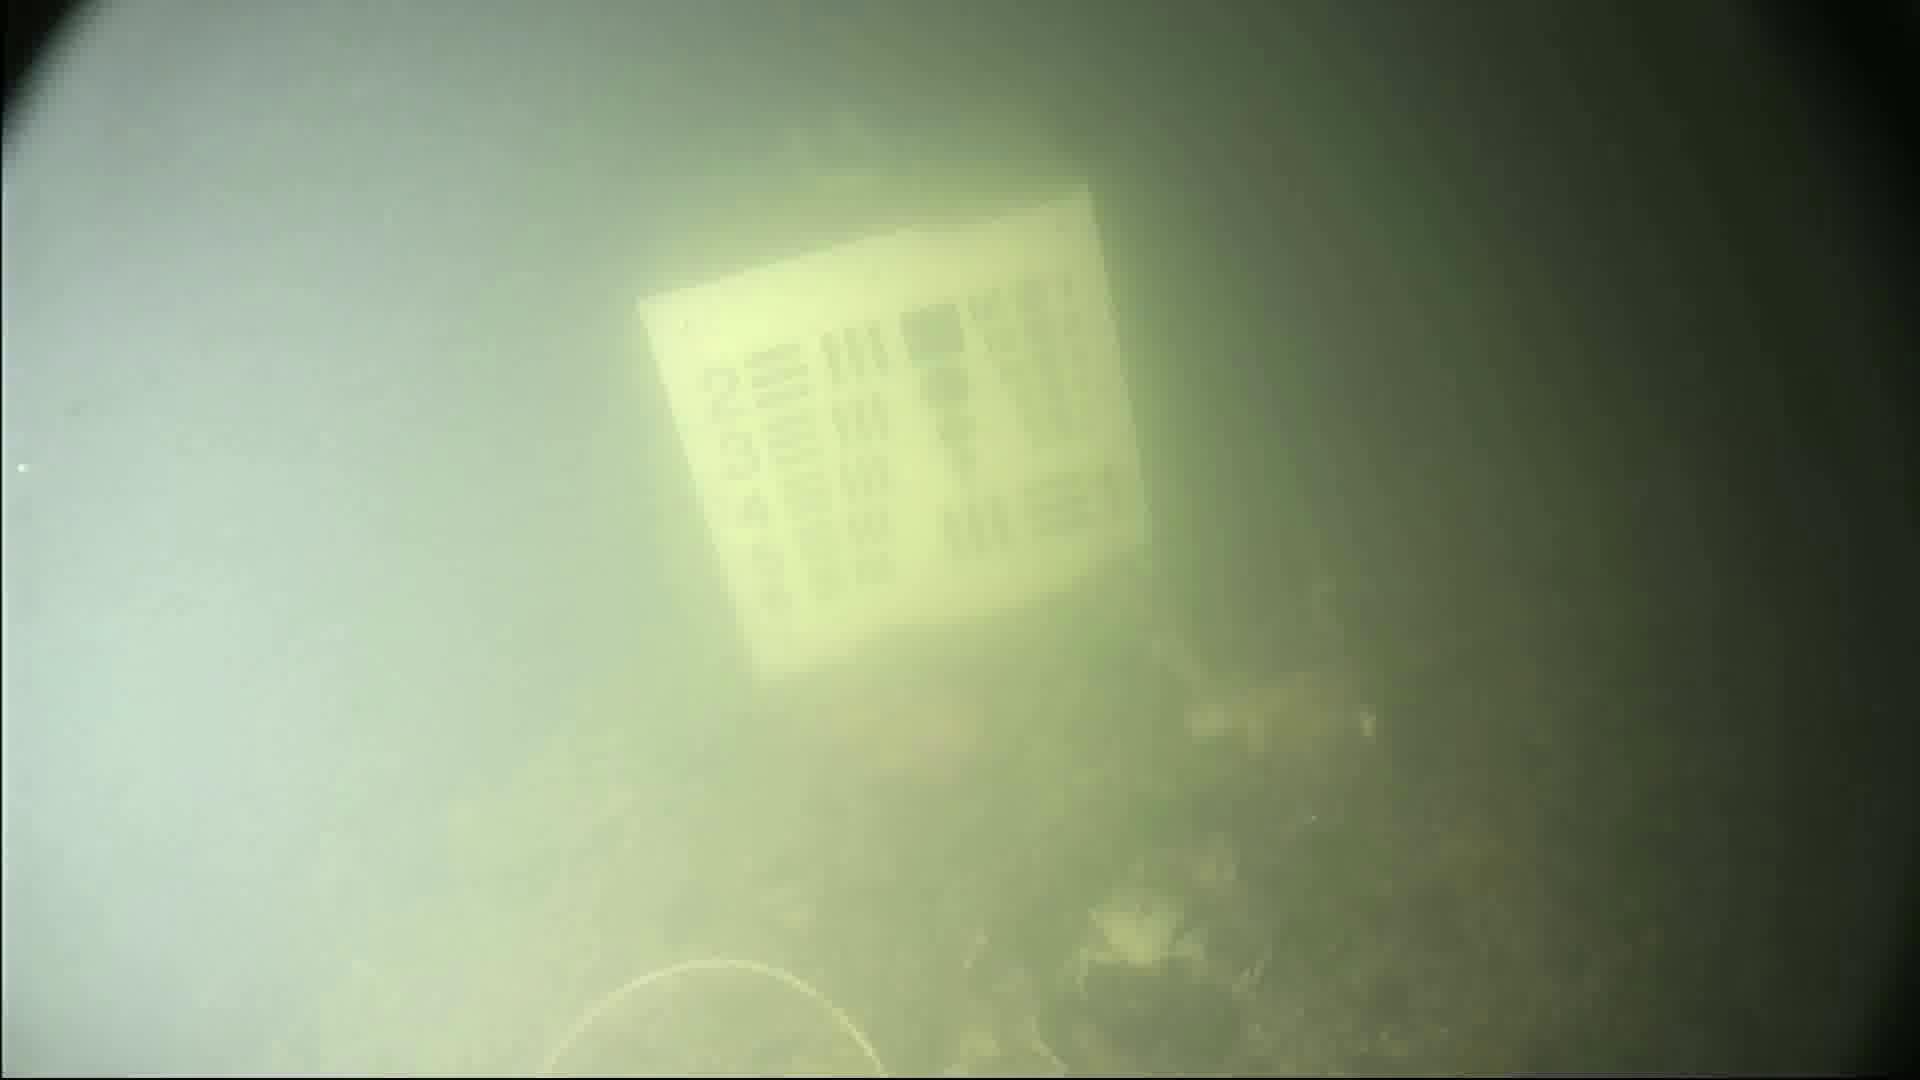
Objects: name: crab